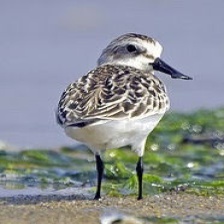
Species: SPOON BILED SANDPIPER
Scientific name: CALIDRIS PYGMAEA
ImageNet parent category: red-backed_sandpiper